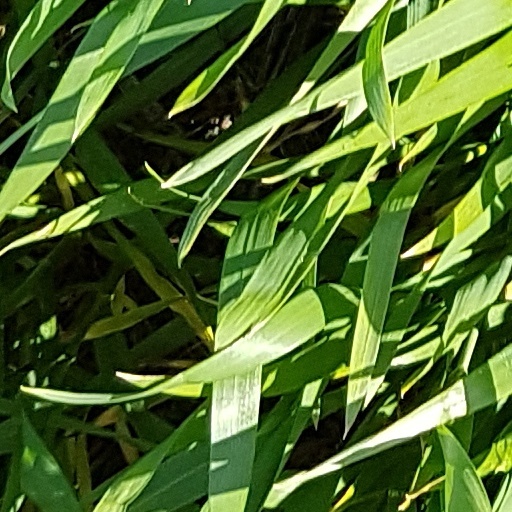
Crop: wheat